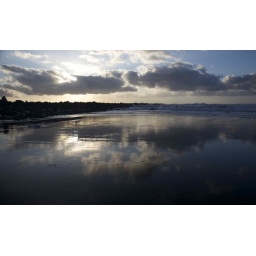
Cold but clear day at the beach in Ocean Shores Washington. Copyright Steven H. Robinson 2009